Brain balls

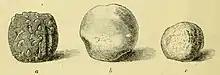
(left) Coralline ball, (center and right) proposed Brain balls, rightmost is heavily worn. From Conwell's "Discovery of the tomb of Ollamh Fodhla", p.62

In Irish dolmens balls have been fairly common finds, often found in the structure's floor or lower level detritus, and often associated with bones - materials identified as forming the balls include marble (thought to be a slingshot); ironstone ; calcium carbonate; porphyry; and syenite - with sizes recorded were from approximately . Some of the balls found inside dolmen cairns in the region of Slieve na Calliagh in the County of Meath were claimed by E.A. Conwell to be 'brain balls' as described in historical sources and legend.